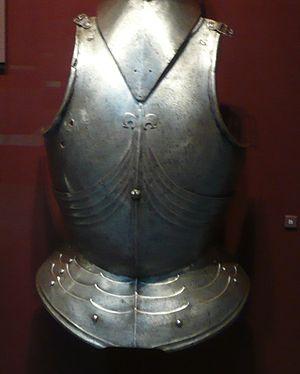
Le nom de couleur gris fer ou quelquefois fer est une teinte de gris neutre foncé en usage dans la mode et la décoration qui se réfère à l'apparence du métal, le fer.